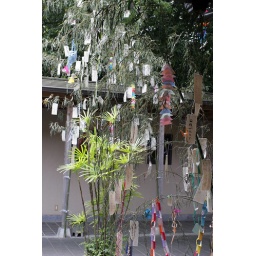
Day 42: Folded paper hanging on the plant tree in a gallery courtyard. Shuzenji, Japan [20070709]